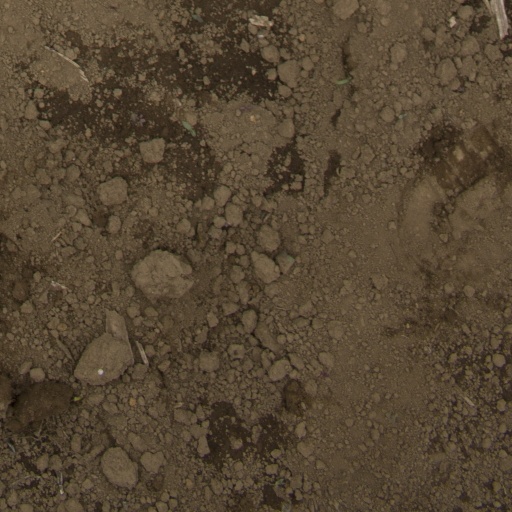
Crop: Jerusalem artichoke